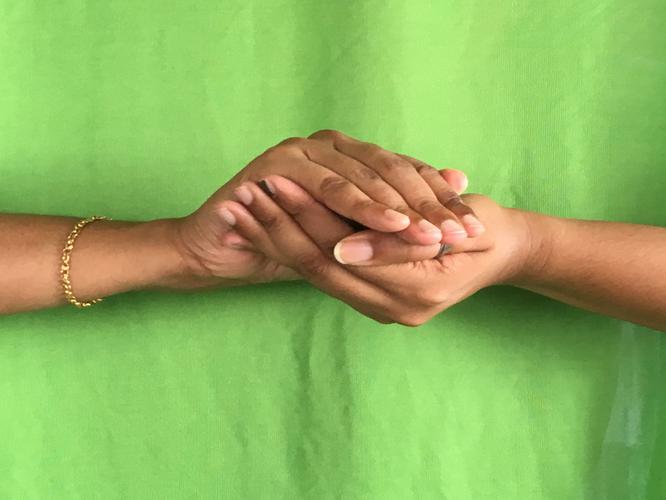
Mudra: Samputa
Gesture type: double_hand